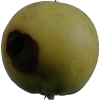
Label: Apple 13